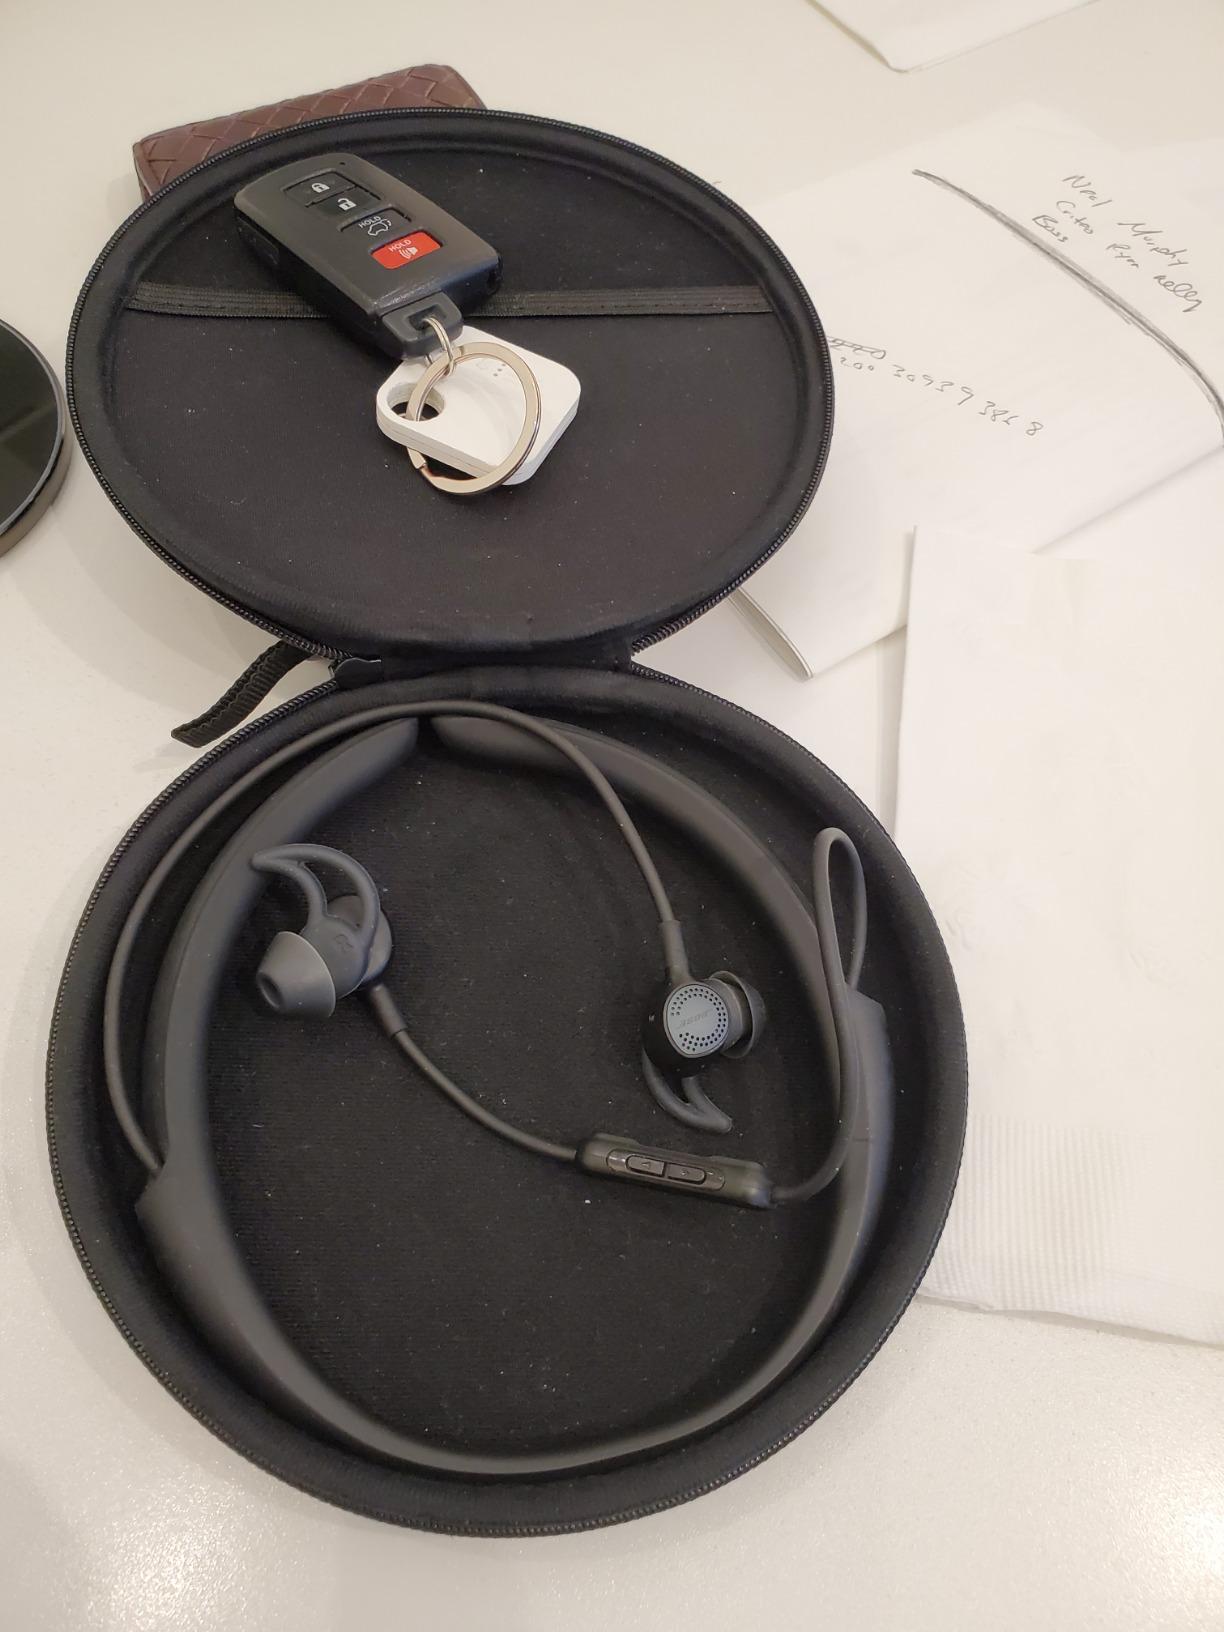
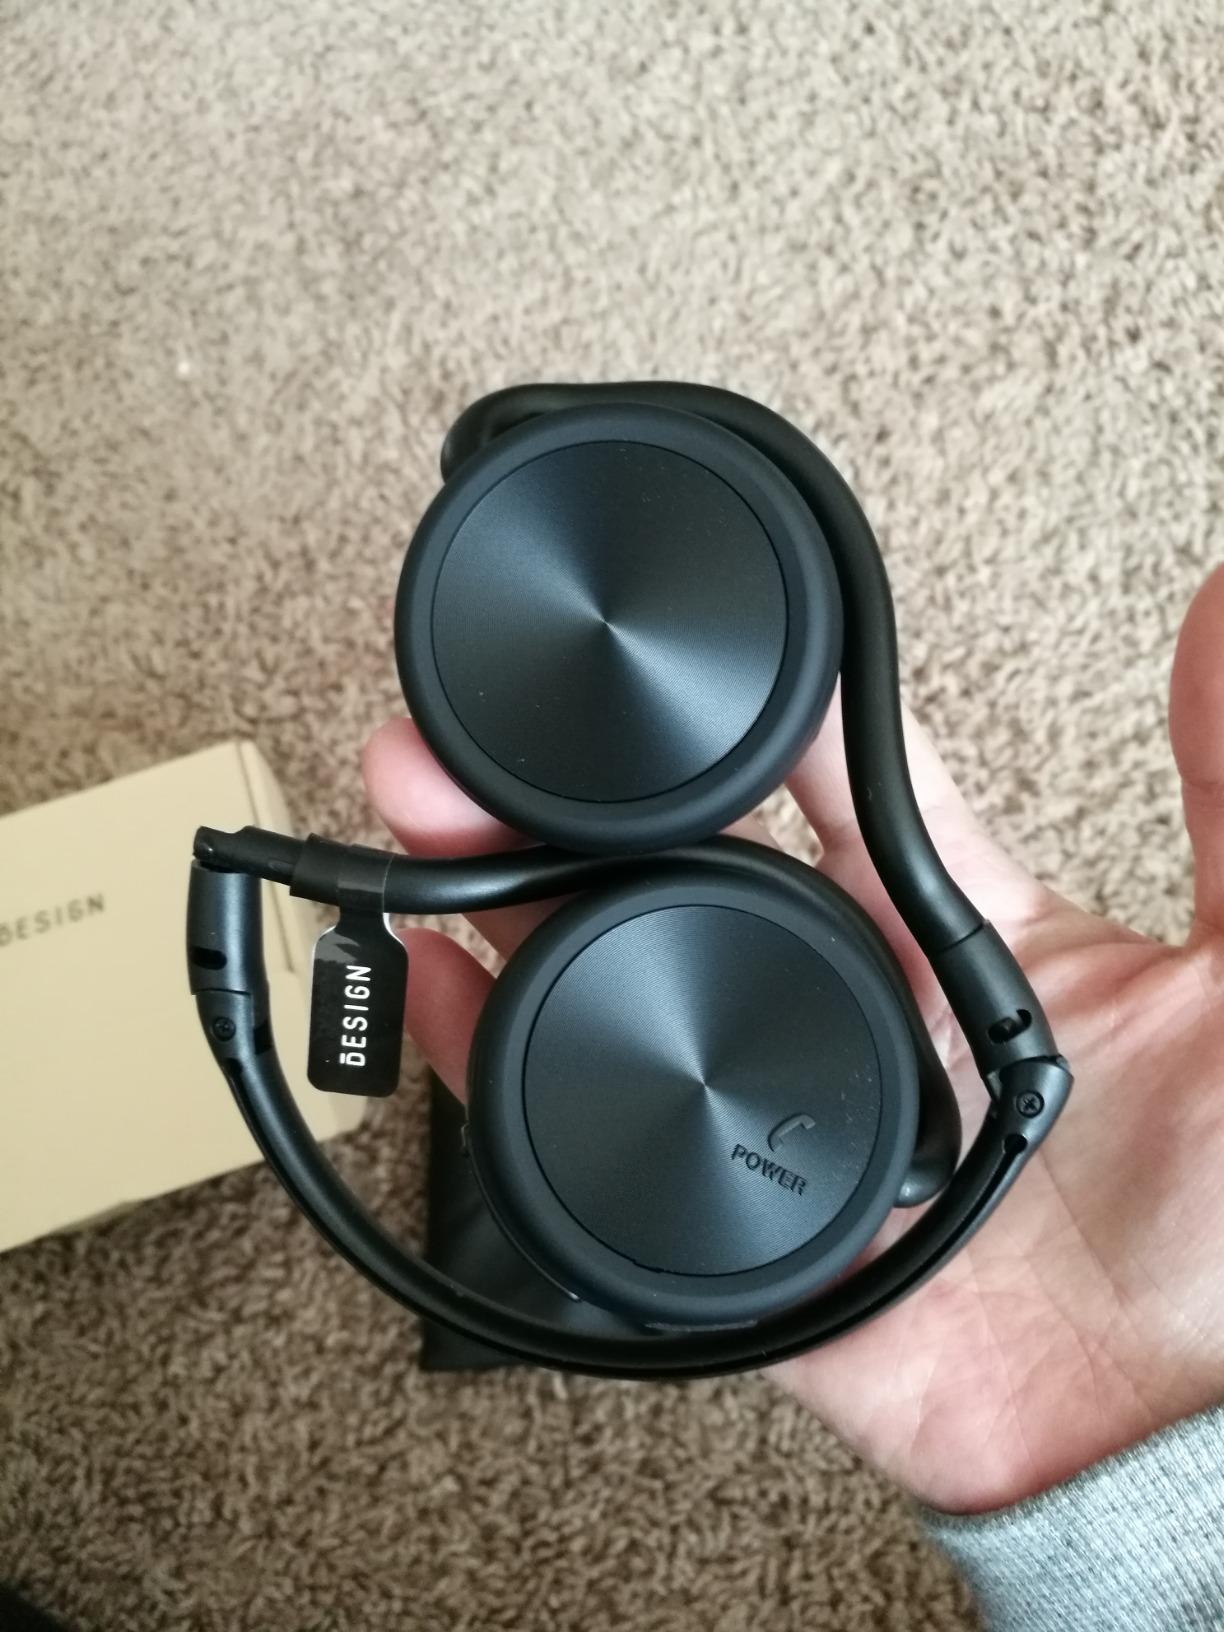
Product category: headphones
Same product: no